Szlachta

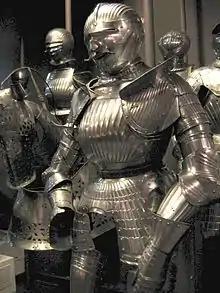
Polish armor from the Battle of Orsha, 1514

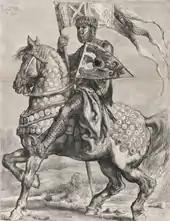
Bolesław I the Tall (1127–1201) with heraldic shield, by Jan Matejko

The social status of szlachta is compared with caste, a military caste, similar to castes in Hindu society. In the year 1244, Bolesław, Duke of Masovia, identified members of the knights' clan as members of a "genealogia:"